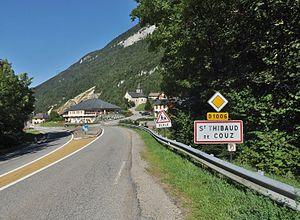
Panneau d'entrée dans l'agglomération de Saint-Thibaud-de-Couz en direction de Chambéry, en Savoie.